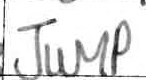
Label: jump